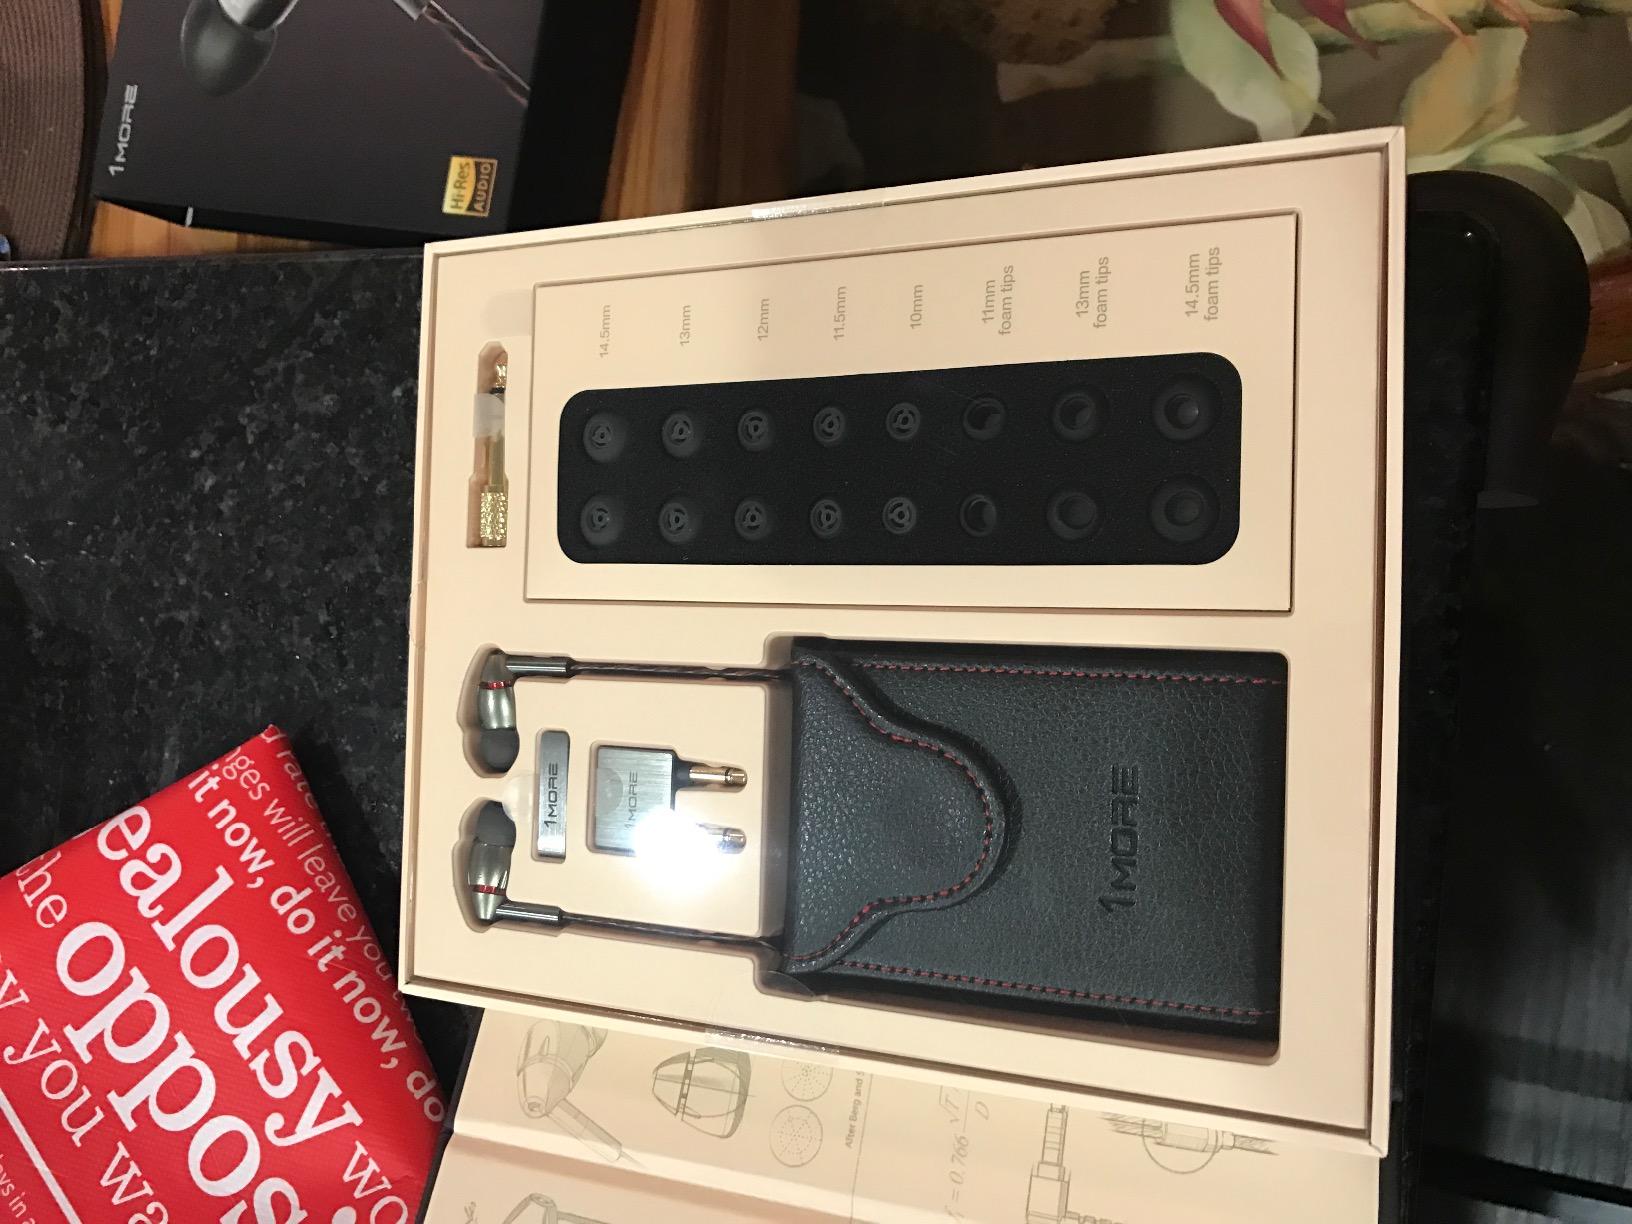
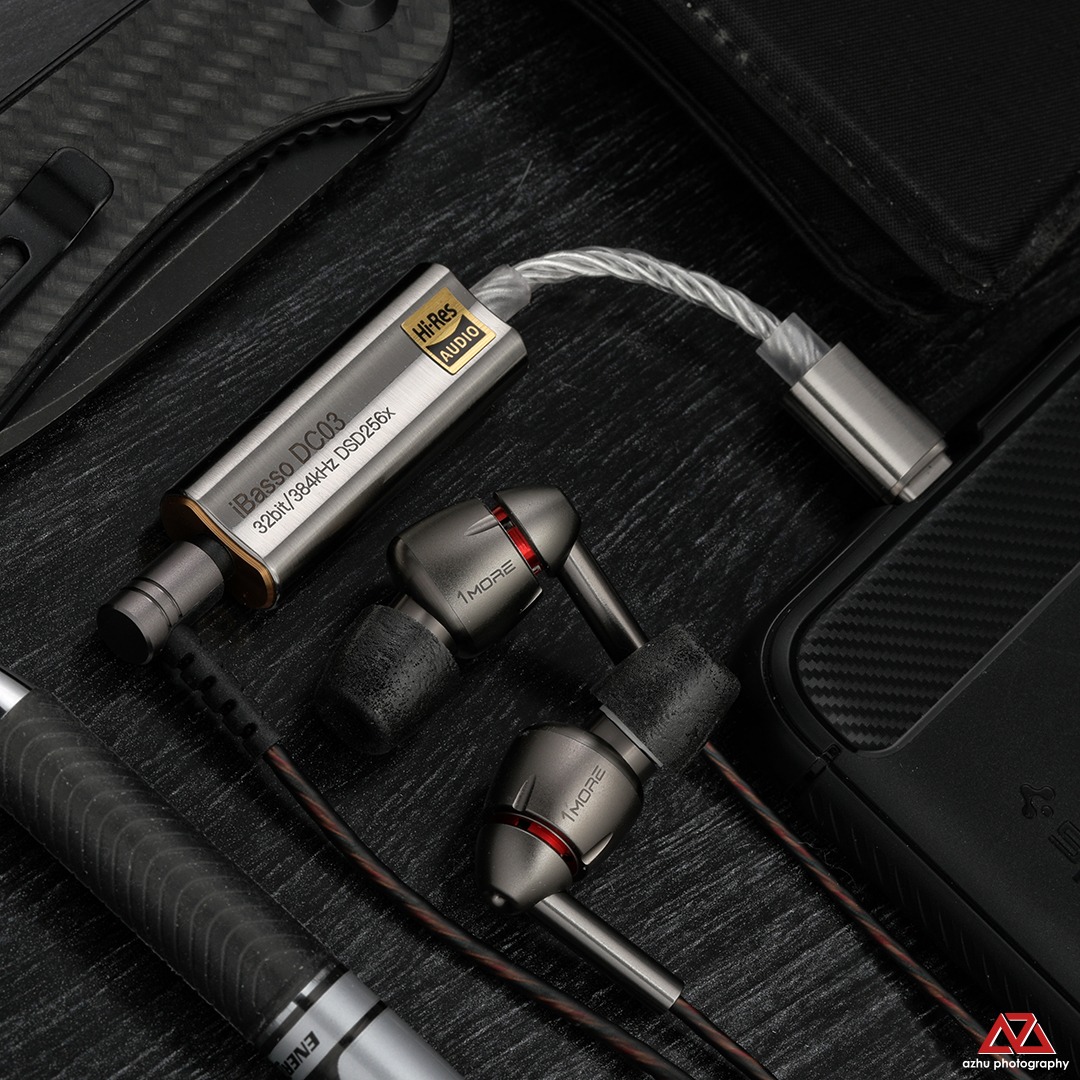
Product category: headphones
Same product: yes